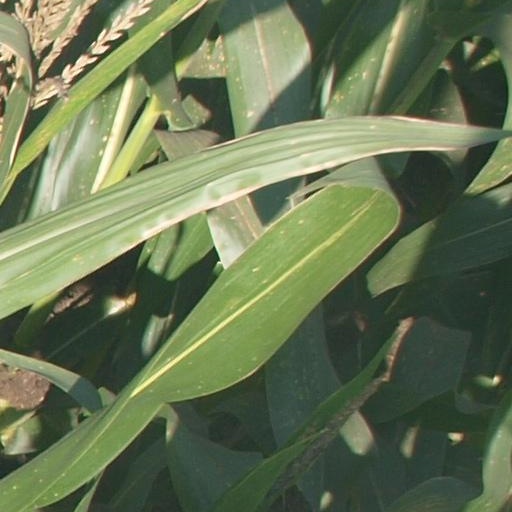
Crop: maize; corn